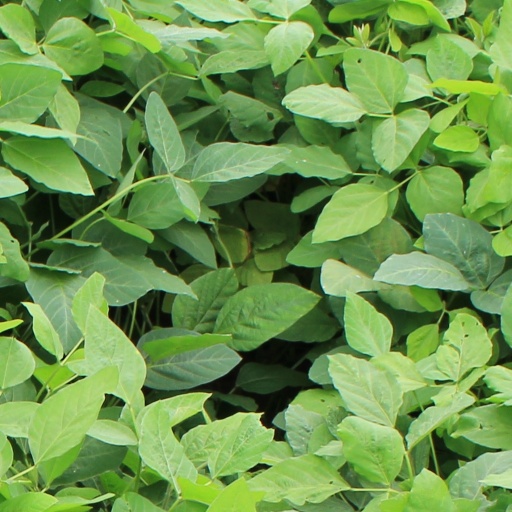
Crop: soybean